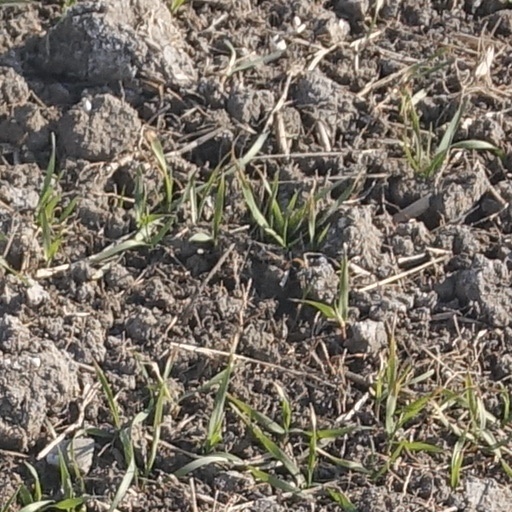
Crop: wheat